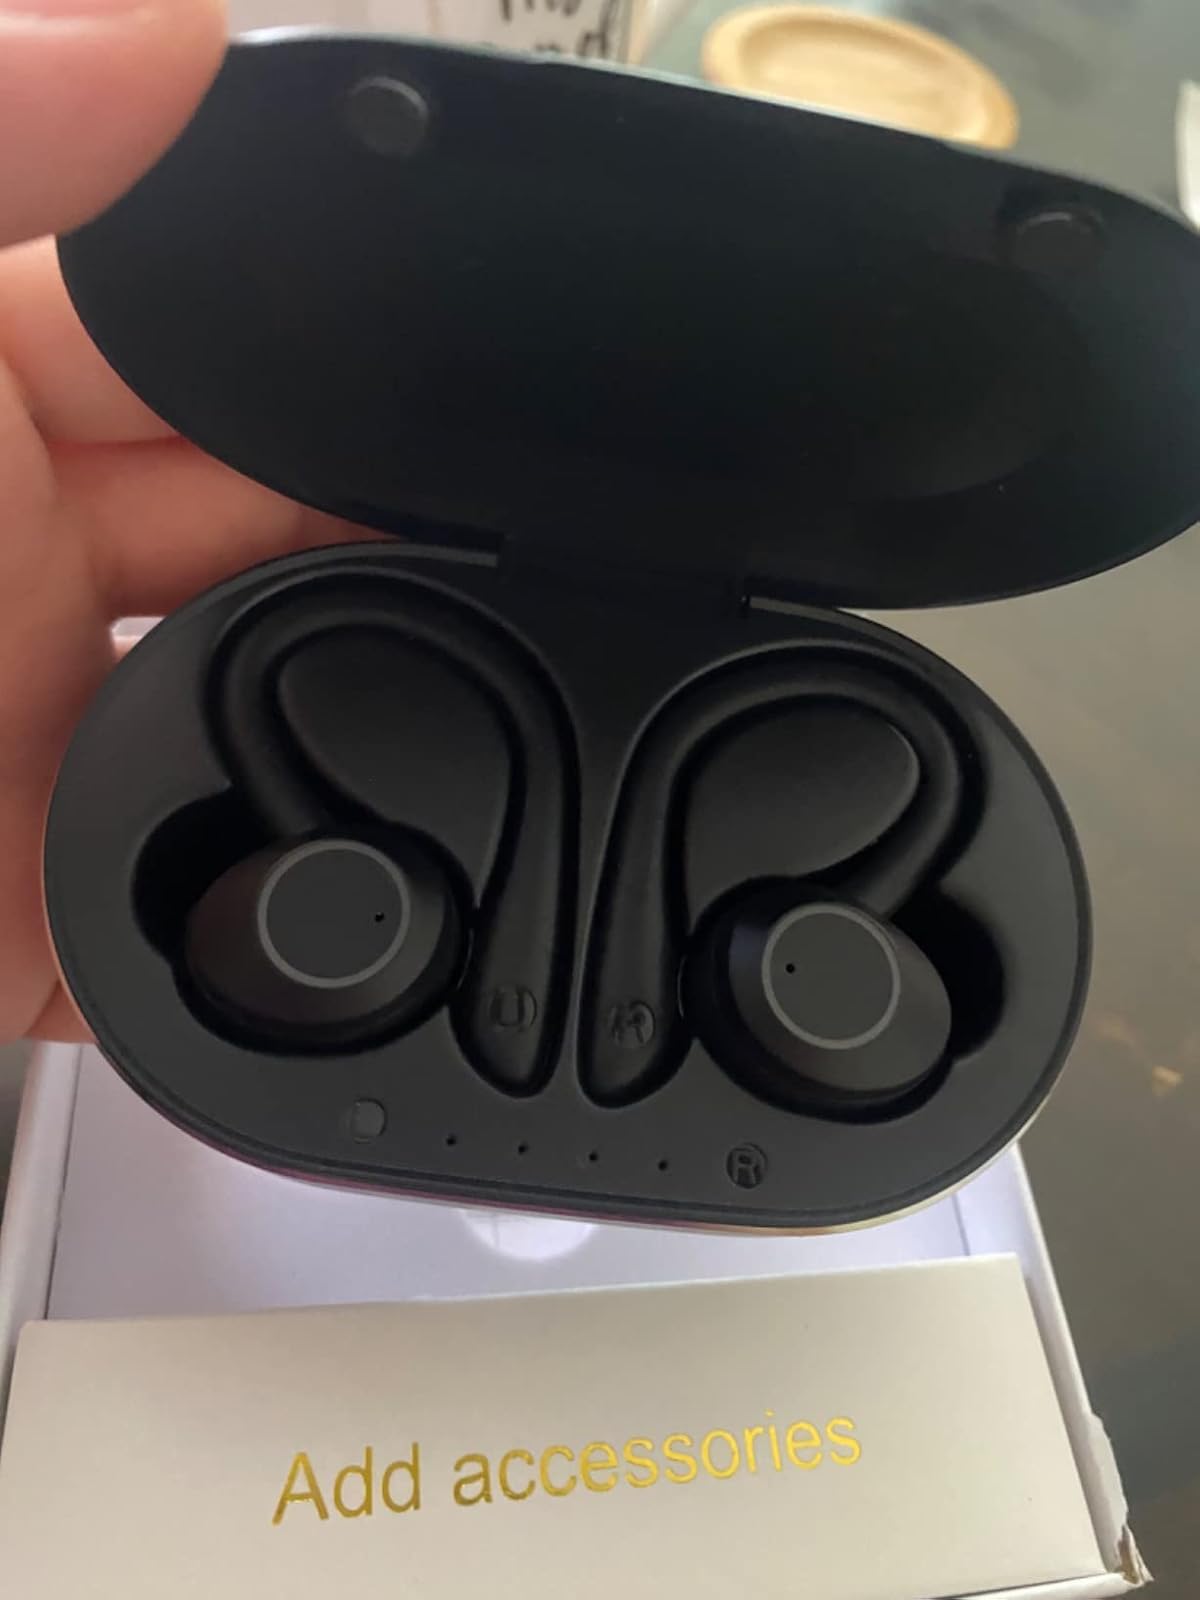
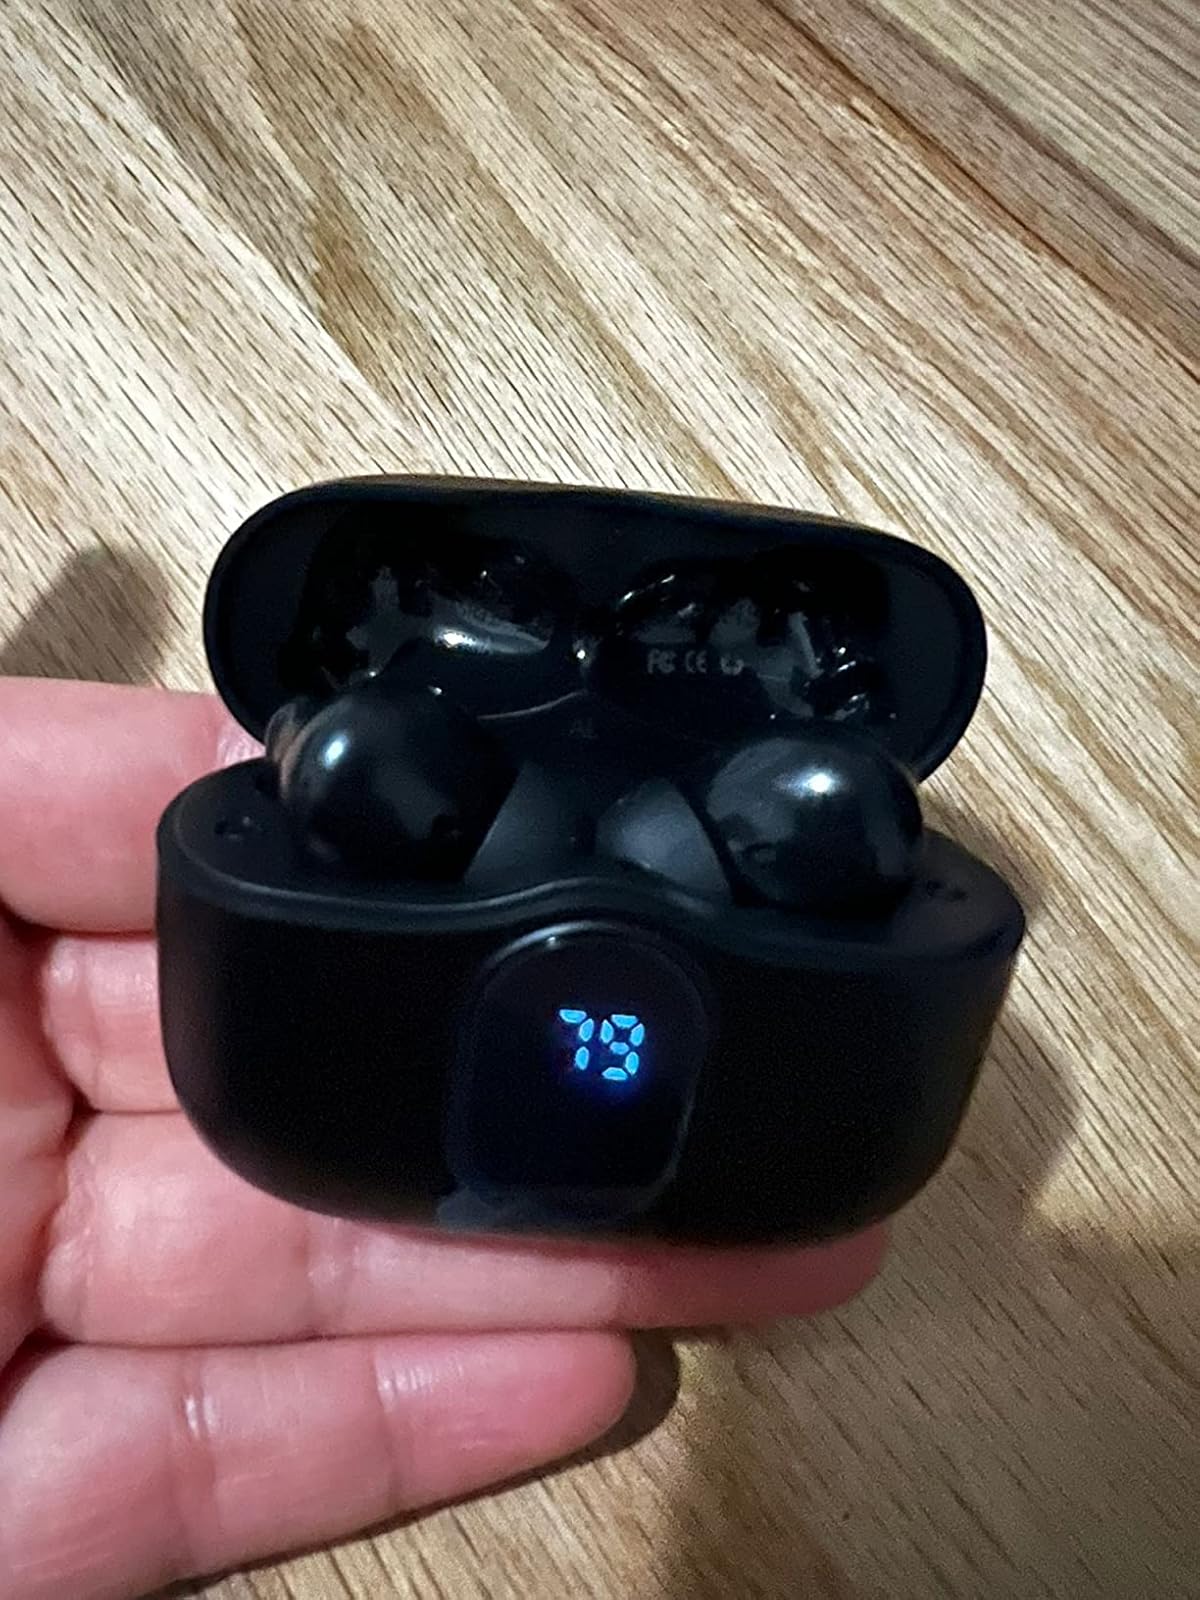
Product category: earbuds
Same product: no